Sudhir (Indian actor)

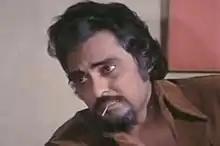

Bhagwandas Moolchand Luthria (1944 – 12 May 2014), better known as Sudhir, was an Indian actor in Hindi cinema. He was best known for his role in the films a war-drama film "Haqeeqat" , "Khote Sikkay" and "Dharmatma" with Feroz Khan , "Satte Pe Satta" with Amitabh Bachchan , "Hare Rama Hare Krishna,Gambler and Joshila with Dev Anand" . He acted in over 200 films in a career spanning from 1962 to 2009. He acted as both Lead and character roles in movies. As an lead and supporting actor in 60s and as an character actor mainly as villian after Mid 70s . He was one of Bollywood's best known villains from the 1970s through the 1990s.